Andreas Heinz (psychotherapist)

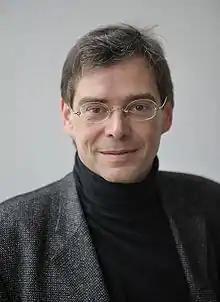

Andreas Heinz studied medicine, philosophy and anthropology in Bochum at the Ruhr-Universität Bochum, in Berlin at the Freie Universität Berlin and at the Howard University of Washington D.C. In 1988 he submitted his dissertation (MD) "Anthropological and Evolutionary Models in Schizophrenia Research"at the Ruhr-Universität Bochum.